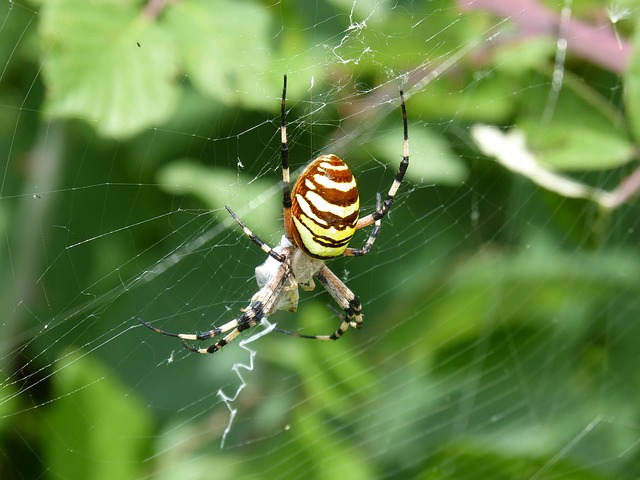
Label: spider